New Borg El Arab

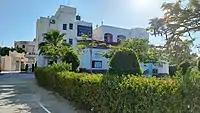
New Borg El Arab Hospital

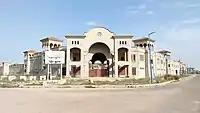
Petrosport club

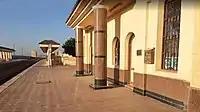
New Borg El Arab Train Station

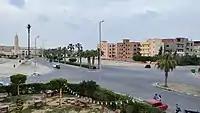
Intersection road

The total road networks in New Borg El Arab city are approximately 630 km, and they are linked to the Cairo–Alexandria desert road through the 27 km long Kafoury-New Borg El Arab road, and to the international coastal road through an 8 km long road, and to Borg El Arab International Airport through a road with a length of 13 km, and there is an internal transport system consisting of buses that follow the city's authority and others that follow the General Authority for Passenger Transport in Alexandria, service lines, and taxis. The city is also connected to Alexandria through a train that runs from Sidi Gaber railway station to the city.